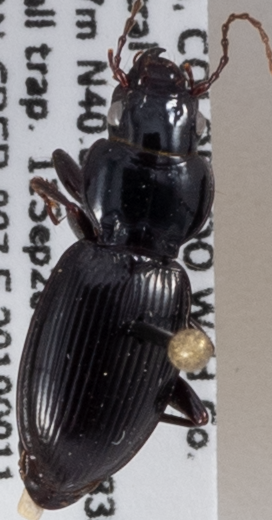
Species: Cyclotrachelus constrictus
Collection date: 2019-09-11
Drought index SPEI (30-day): -0.722
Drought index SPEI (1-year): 0.748
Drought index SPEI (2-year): -0.1704